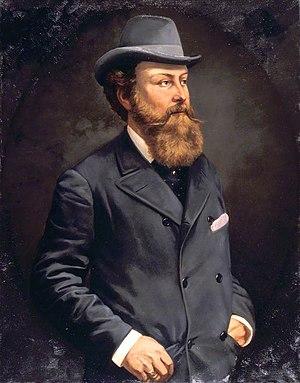
Richard Glynn Vivian est un collectionneur d'art britannique et philanthrope de la famille Vivian, et le fondateur de la Glynn Vivian Art Gallery à Swansea.